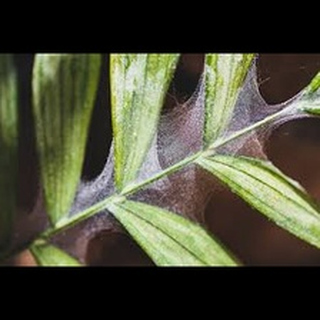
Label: wheat_mite